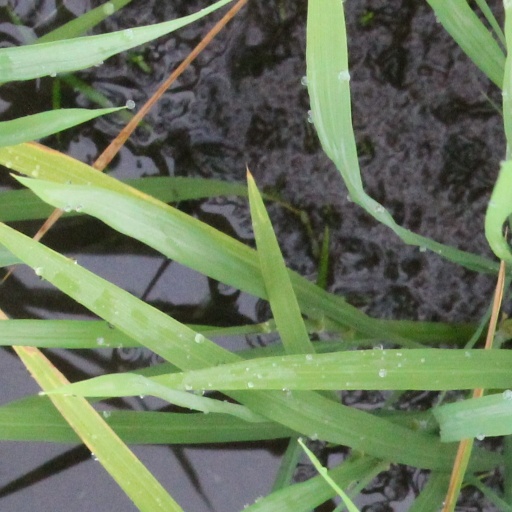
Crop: rice